Jærens rev

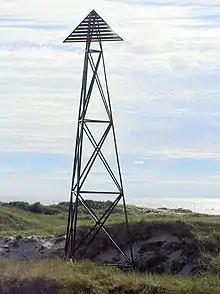
Day mark. Aid to sea navigation. Location: Jærens rev "Photo: Roar Johansen"

The shoal is a partly stony sandbar and extends almost to the west in front of the Revtangen headland, the westernmost point of Jæren. It is very shallow: at Klausgrunnen, about off the coast, the water depth is still only . A light buoy is located about off the coast at the western end of the shoal, approximately at position 58 ° 45 'N, 5 ° 26' E, for safe passage making. A high steel mark on Revtangen built in 2004 also serves as a navigational beacon; its top mark has a side length of . A first wooden navigation mark was set up here as early as 1854; it was replaced by a steel construction in 1911, which was dismantled in 1994 and only replaced by the current beacon ten years later.